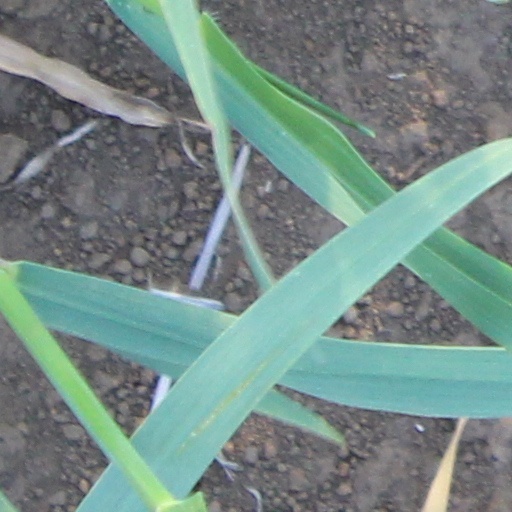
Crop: wheat